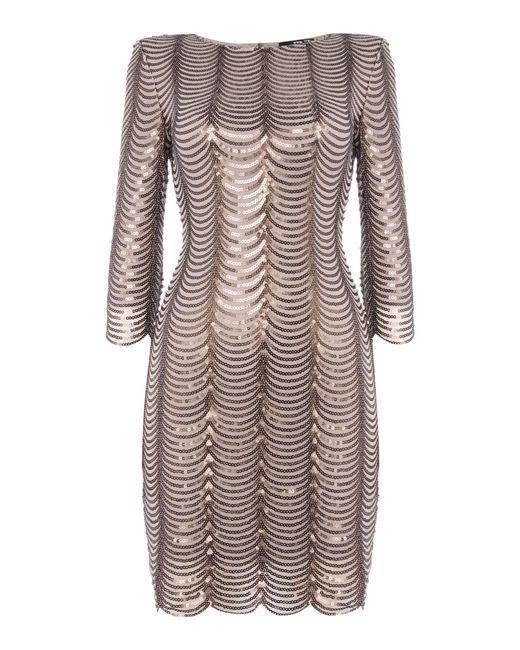
Gold schimmerndes Jakobsmuscheln Langarm Basic Kleid